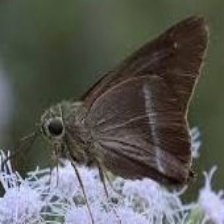
Species: COMMON BANDED AWL